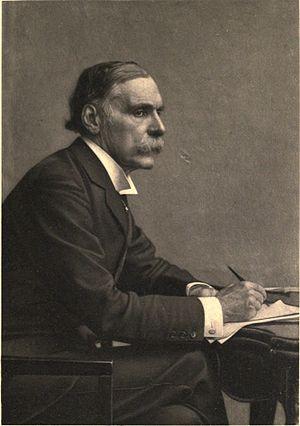
Ceci est la liste des gouverneurs de la colonie et du dominion de Terre-Neuve et du Labrador avant que ces territoires ne deviennent la province de Terre-Neuve-et-Labrador, et des lieutenants-gouverneurs de cette province.